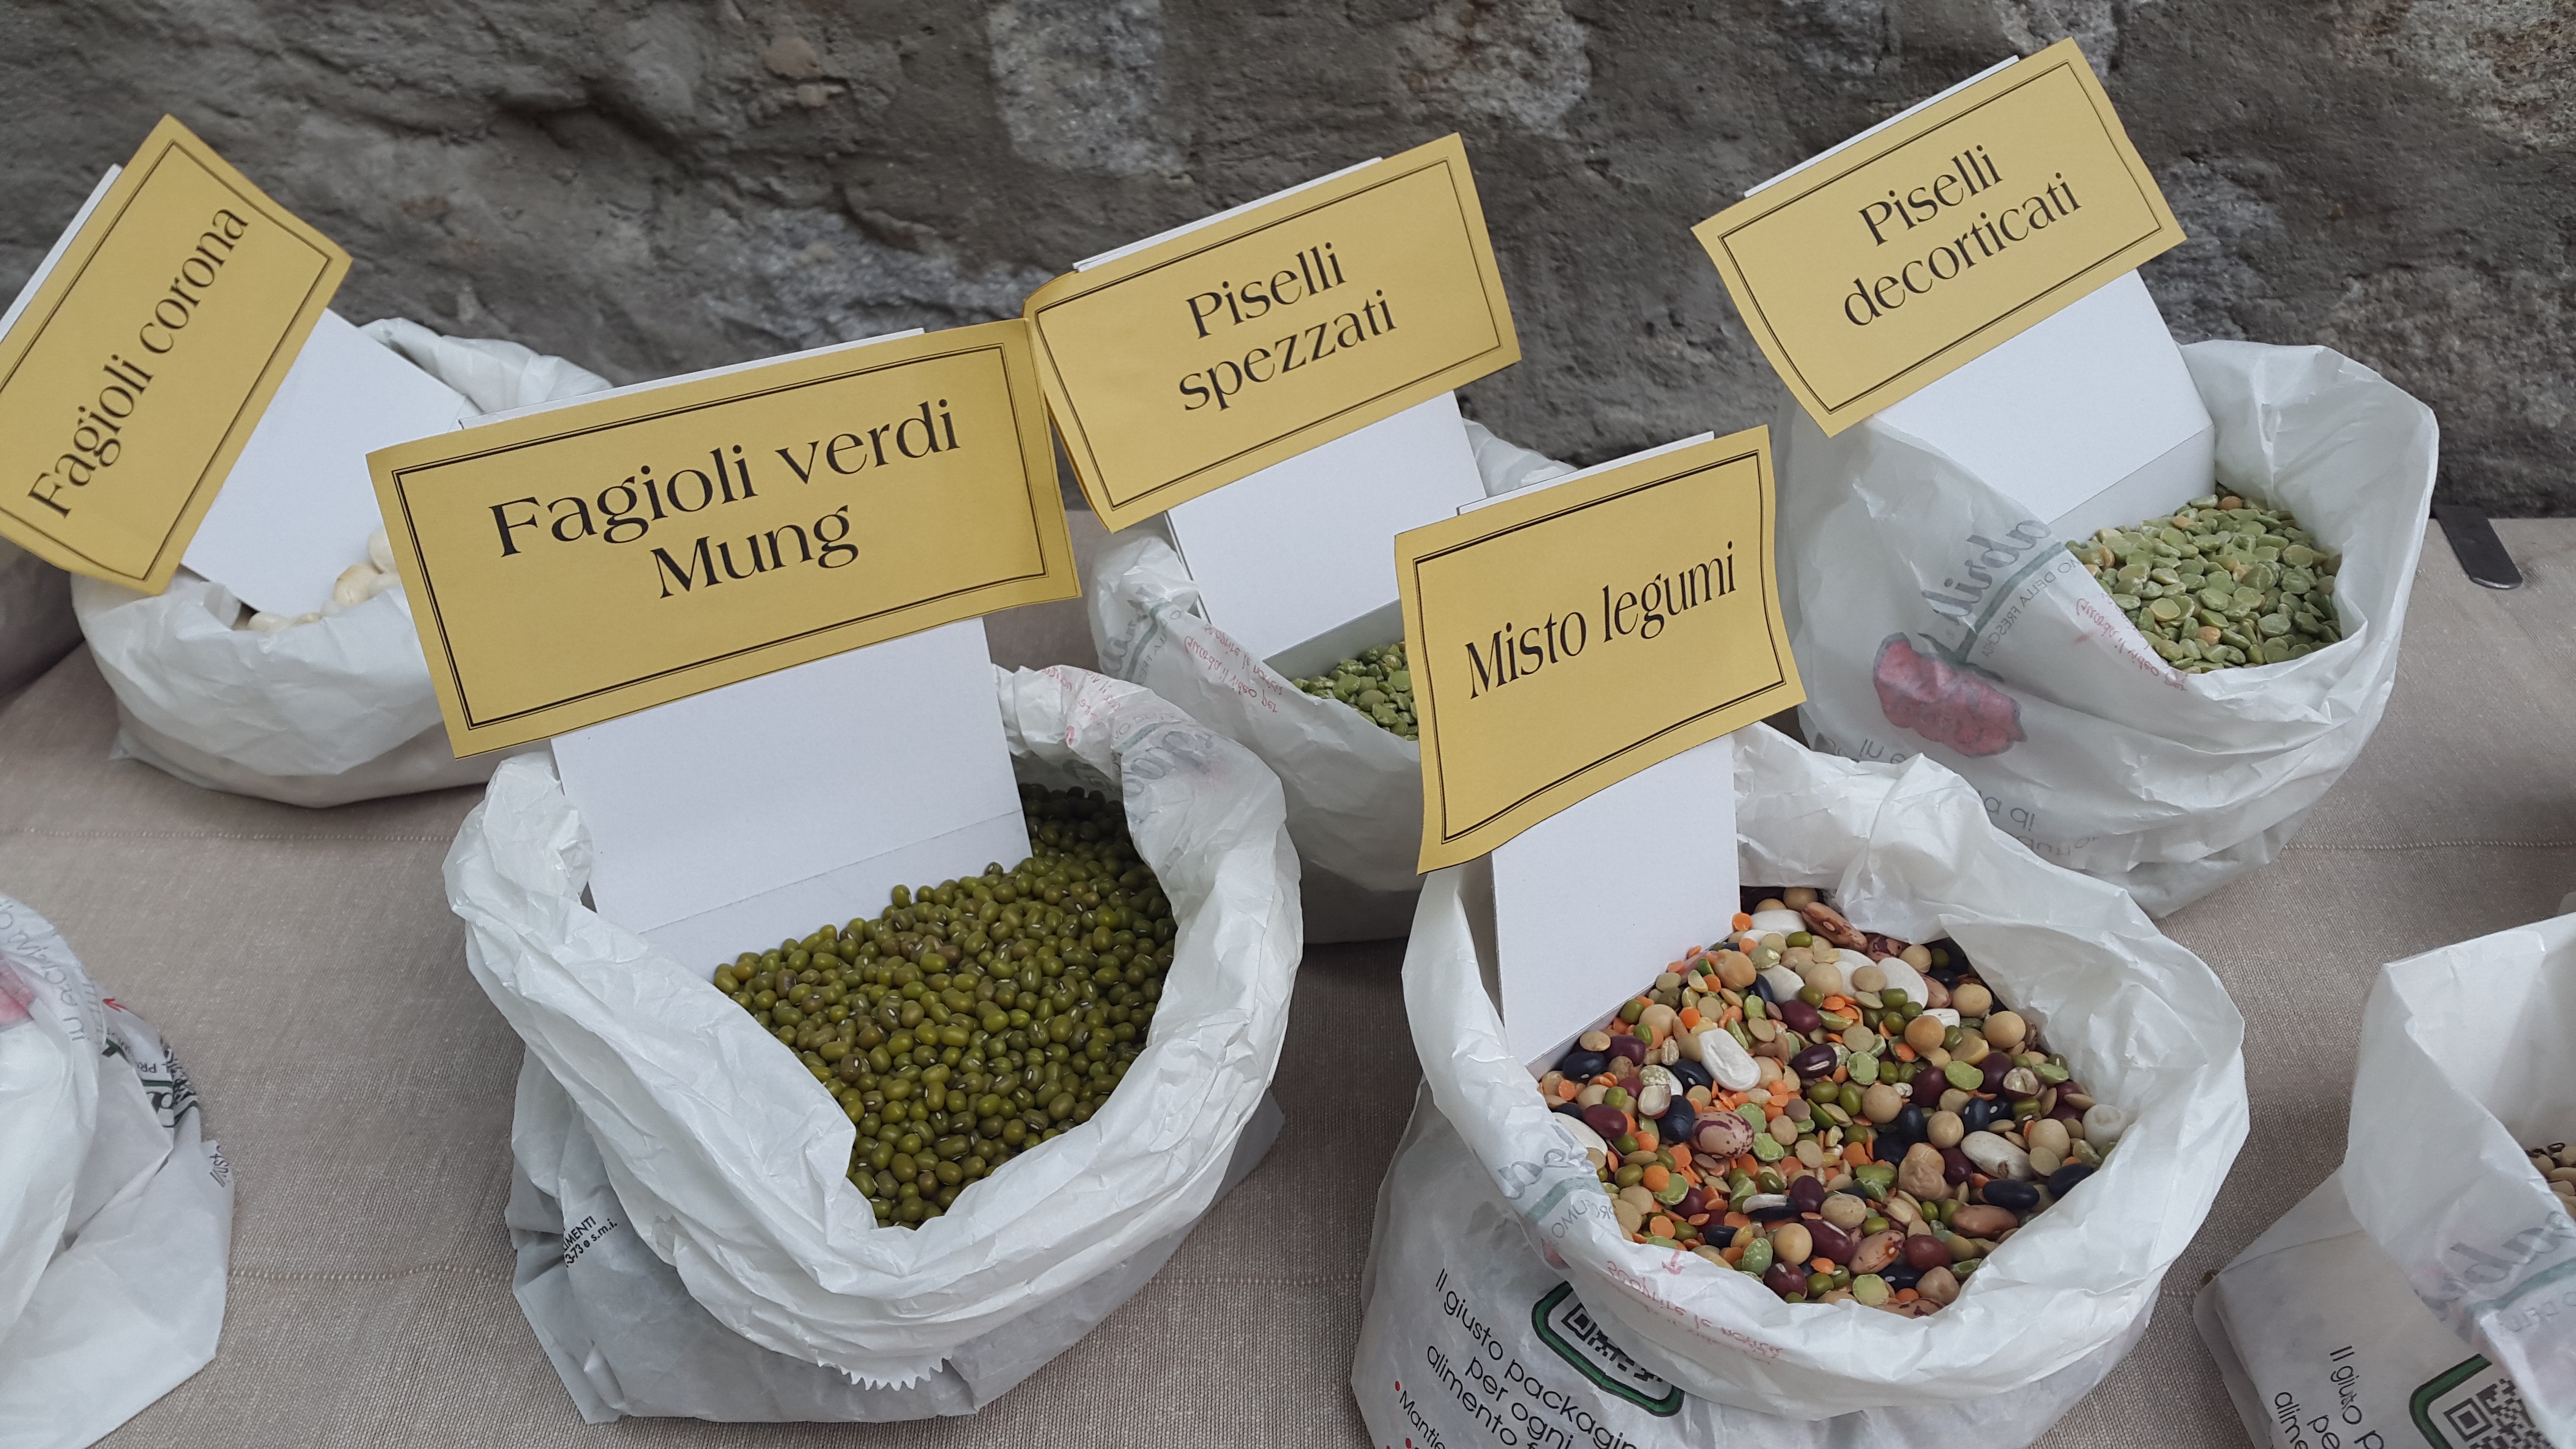
table, flower, food, kitchen, eat, foods, beans, gastronomy, flour, chickpeas, legumes, lentils, alimentari, agribusiness, sense